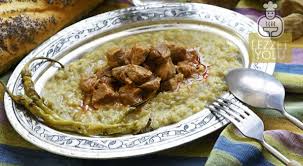
Yemek: hunkar_begendi